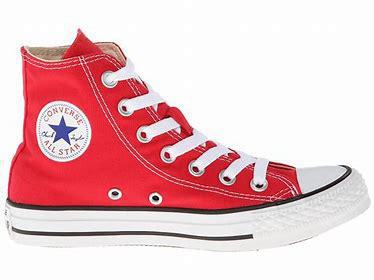
Brand: Converse
Model: Chuck Taylor All Star Top